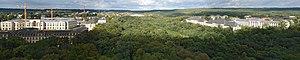
Albertstadt est un quartier de la ville de Dresde, capitale de la Saxe, en Allemagne, dont la population s'élève à 2 137 habitants pour une superficie de 7,55 km². C'était autrefois la garnison la plus étendue de l'Empire allemand. Il a été nommé en l'honneur du prince-héritier Albert de Saxe, qui prit part valeureusement à la guerre franco-prussienne, deux ans avant la construction de la garnison et du quartier alentour. Le prince commandait l'armée de la Meuse et régna ensuite en Saxe sous le nom d'Albert Iᵉʳ.